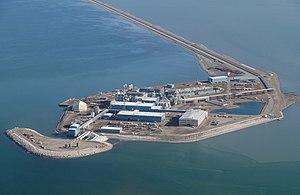
L'île Endicott est une île artificielle de 18 hectares située à 4 km de la côte arctique de l'Alaska, à 24 km de Prudhoe Bay. L'île Endicott a été construite en 1987. Elle est utilisée par BP et Hilcorp Alaska pour l'exploitation pétrolière.